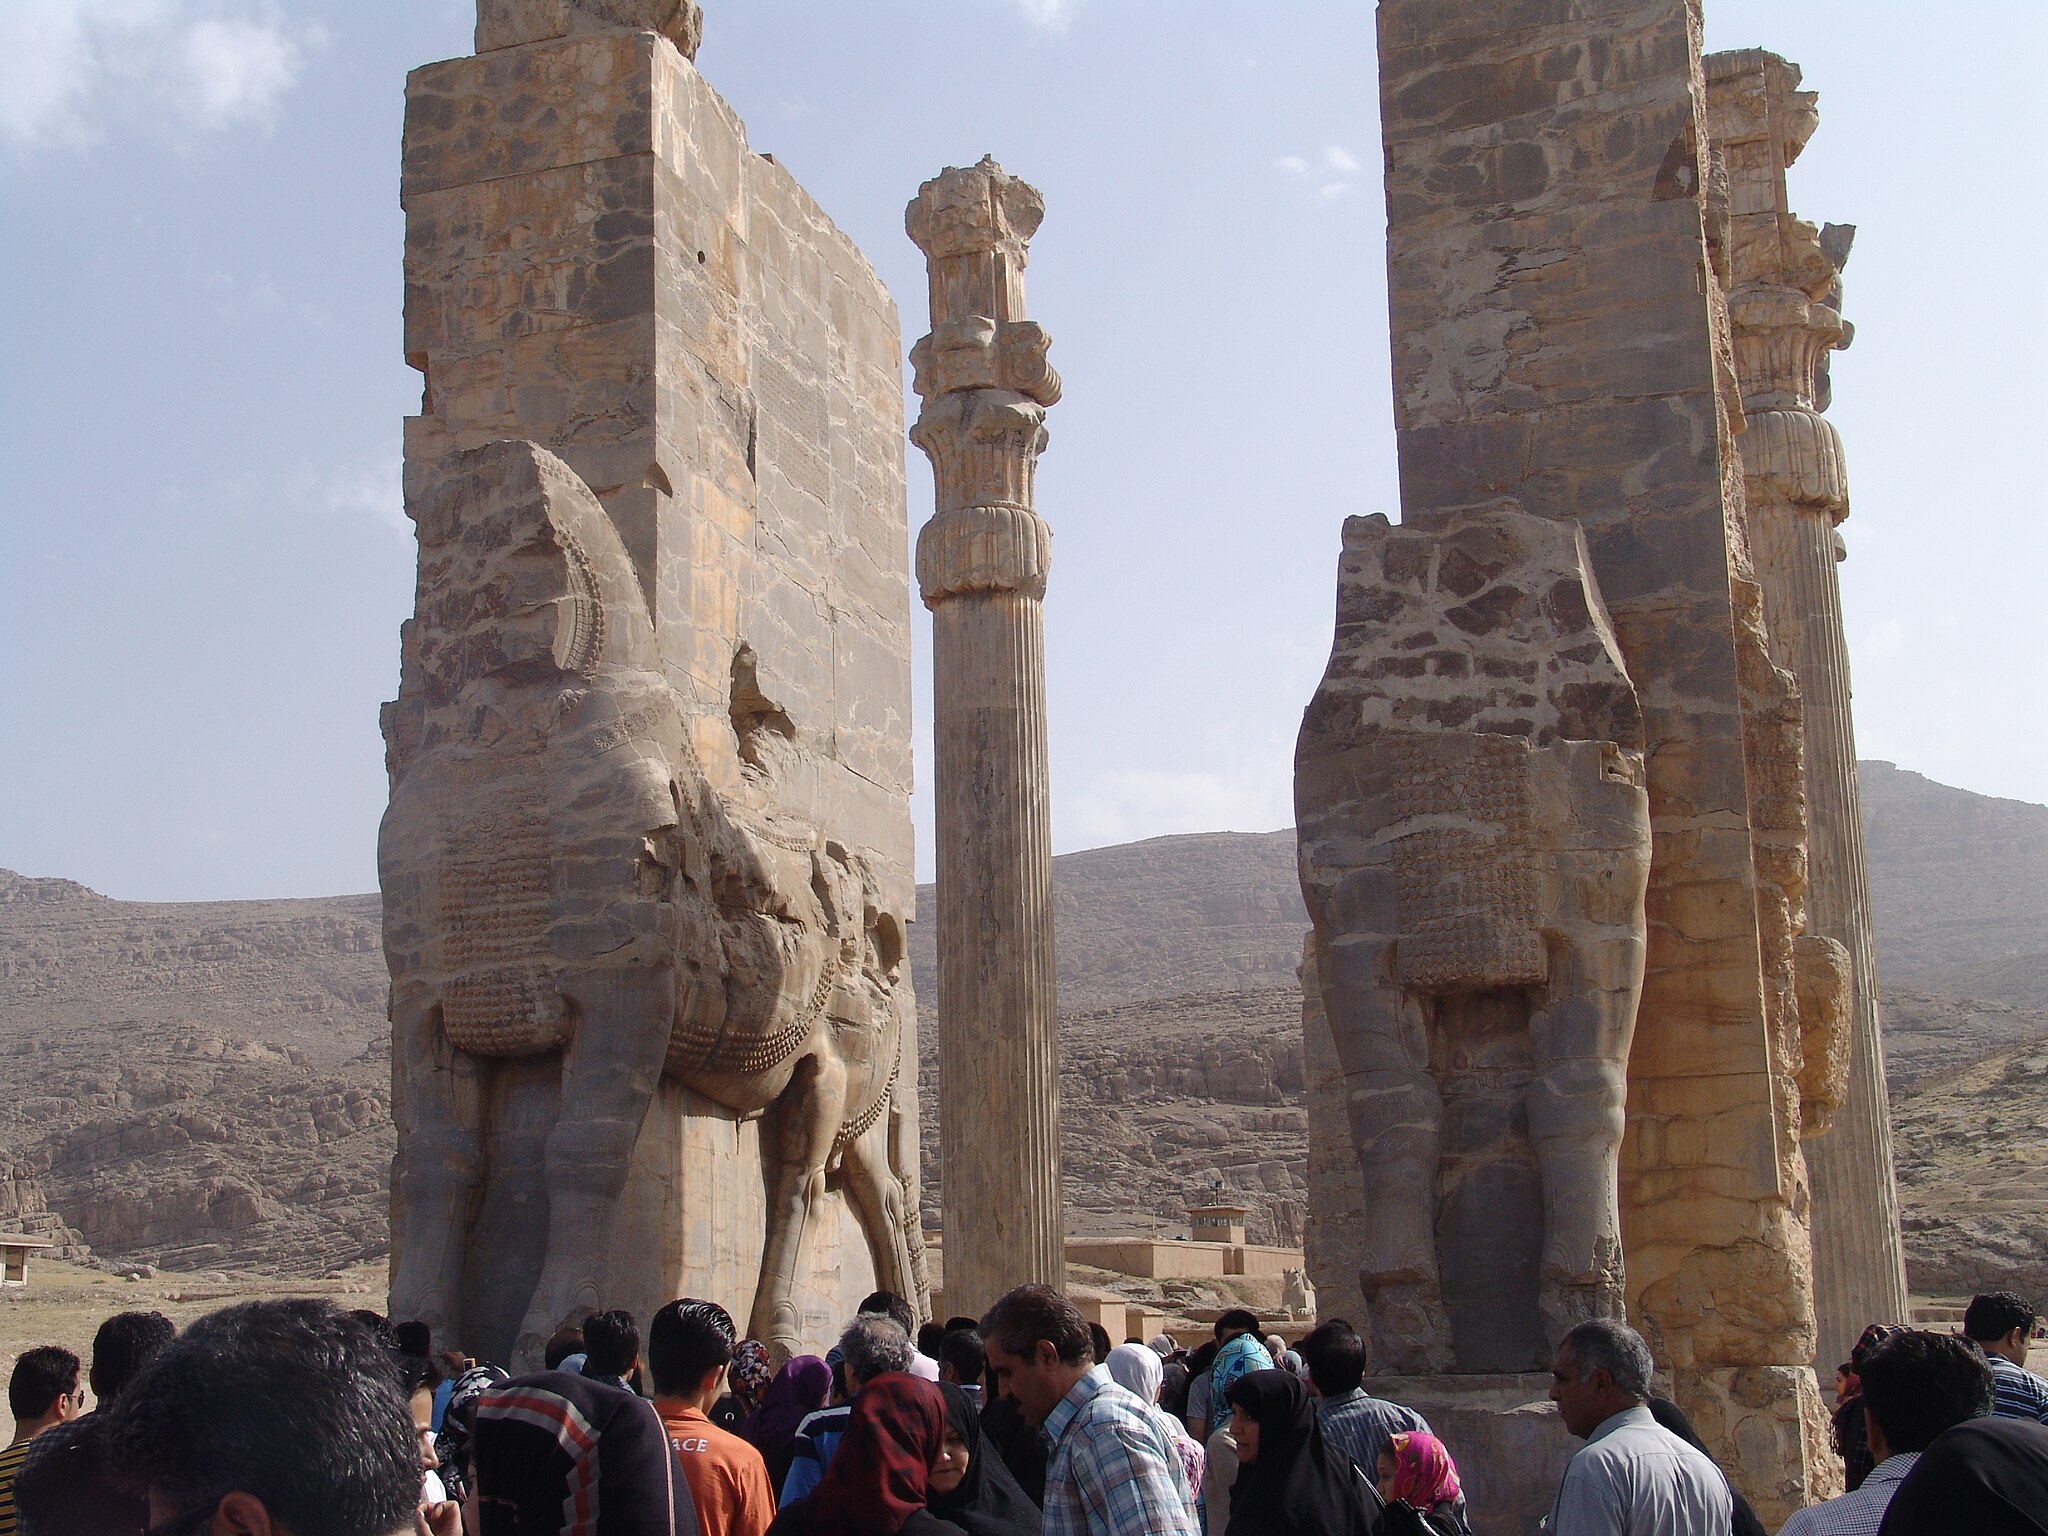
Title: Persepolis-Darafsh 1 (43)
Description: Persepolis
Date: 2008-03-20 09:10:58
Categories: GFDL, Taken with Sony DSC-F828, Gate of All Nations, License migration redundant, Self-published work, Files with coordinates missing SDC location of creation, 2008 in Persepolis, People in Persepolis, Photos by Darafsh Kaviyani